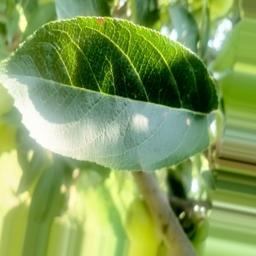
Label: Alternaria